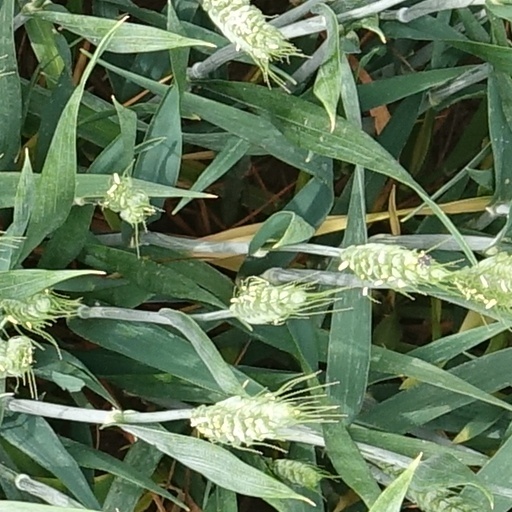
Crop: wheat